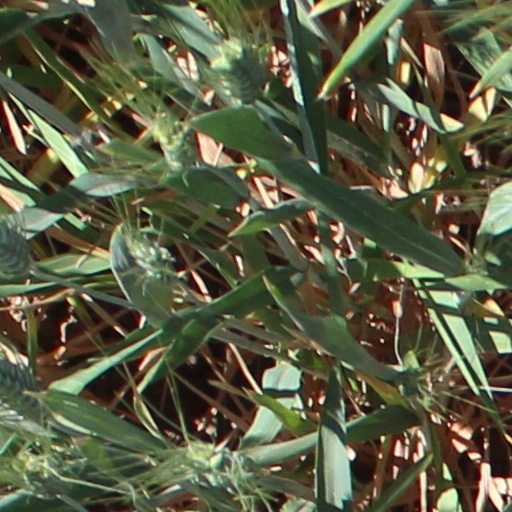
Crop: wheat